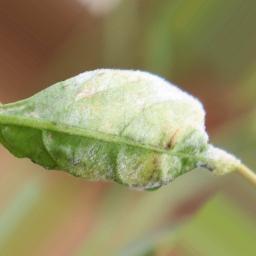
Label: powdery mildew